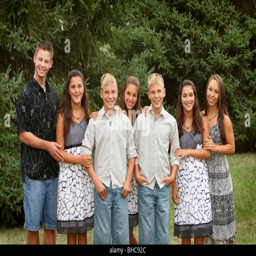
children from the same family with twins and triplets